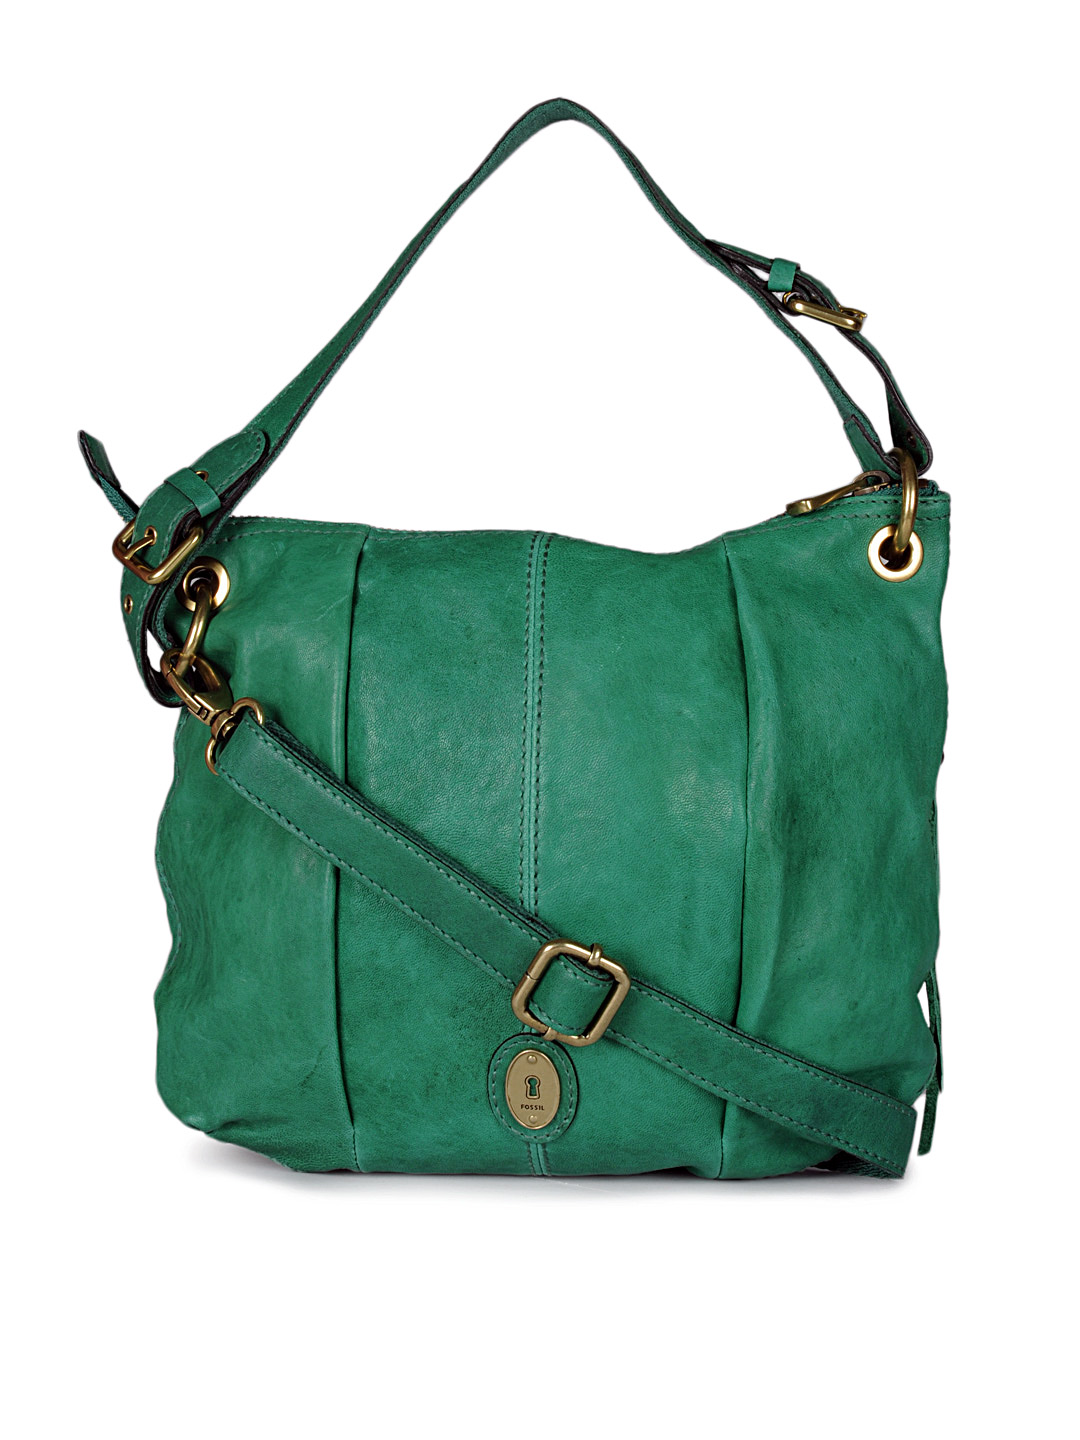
Fossil Women Green Handbag
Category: Accessories / Bags / Handbags
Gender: Women
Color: Green
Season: Winter 2016
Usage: Casual